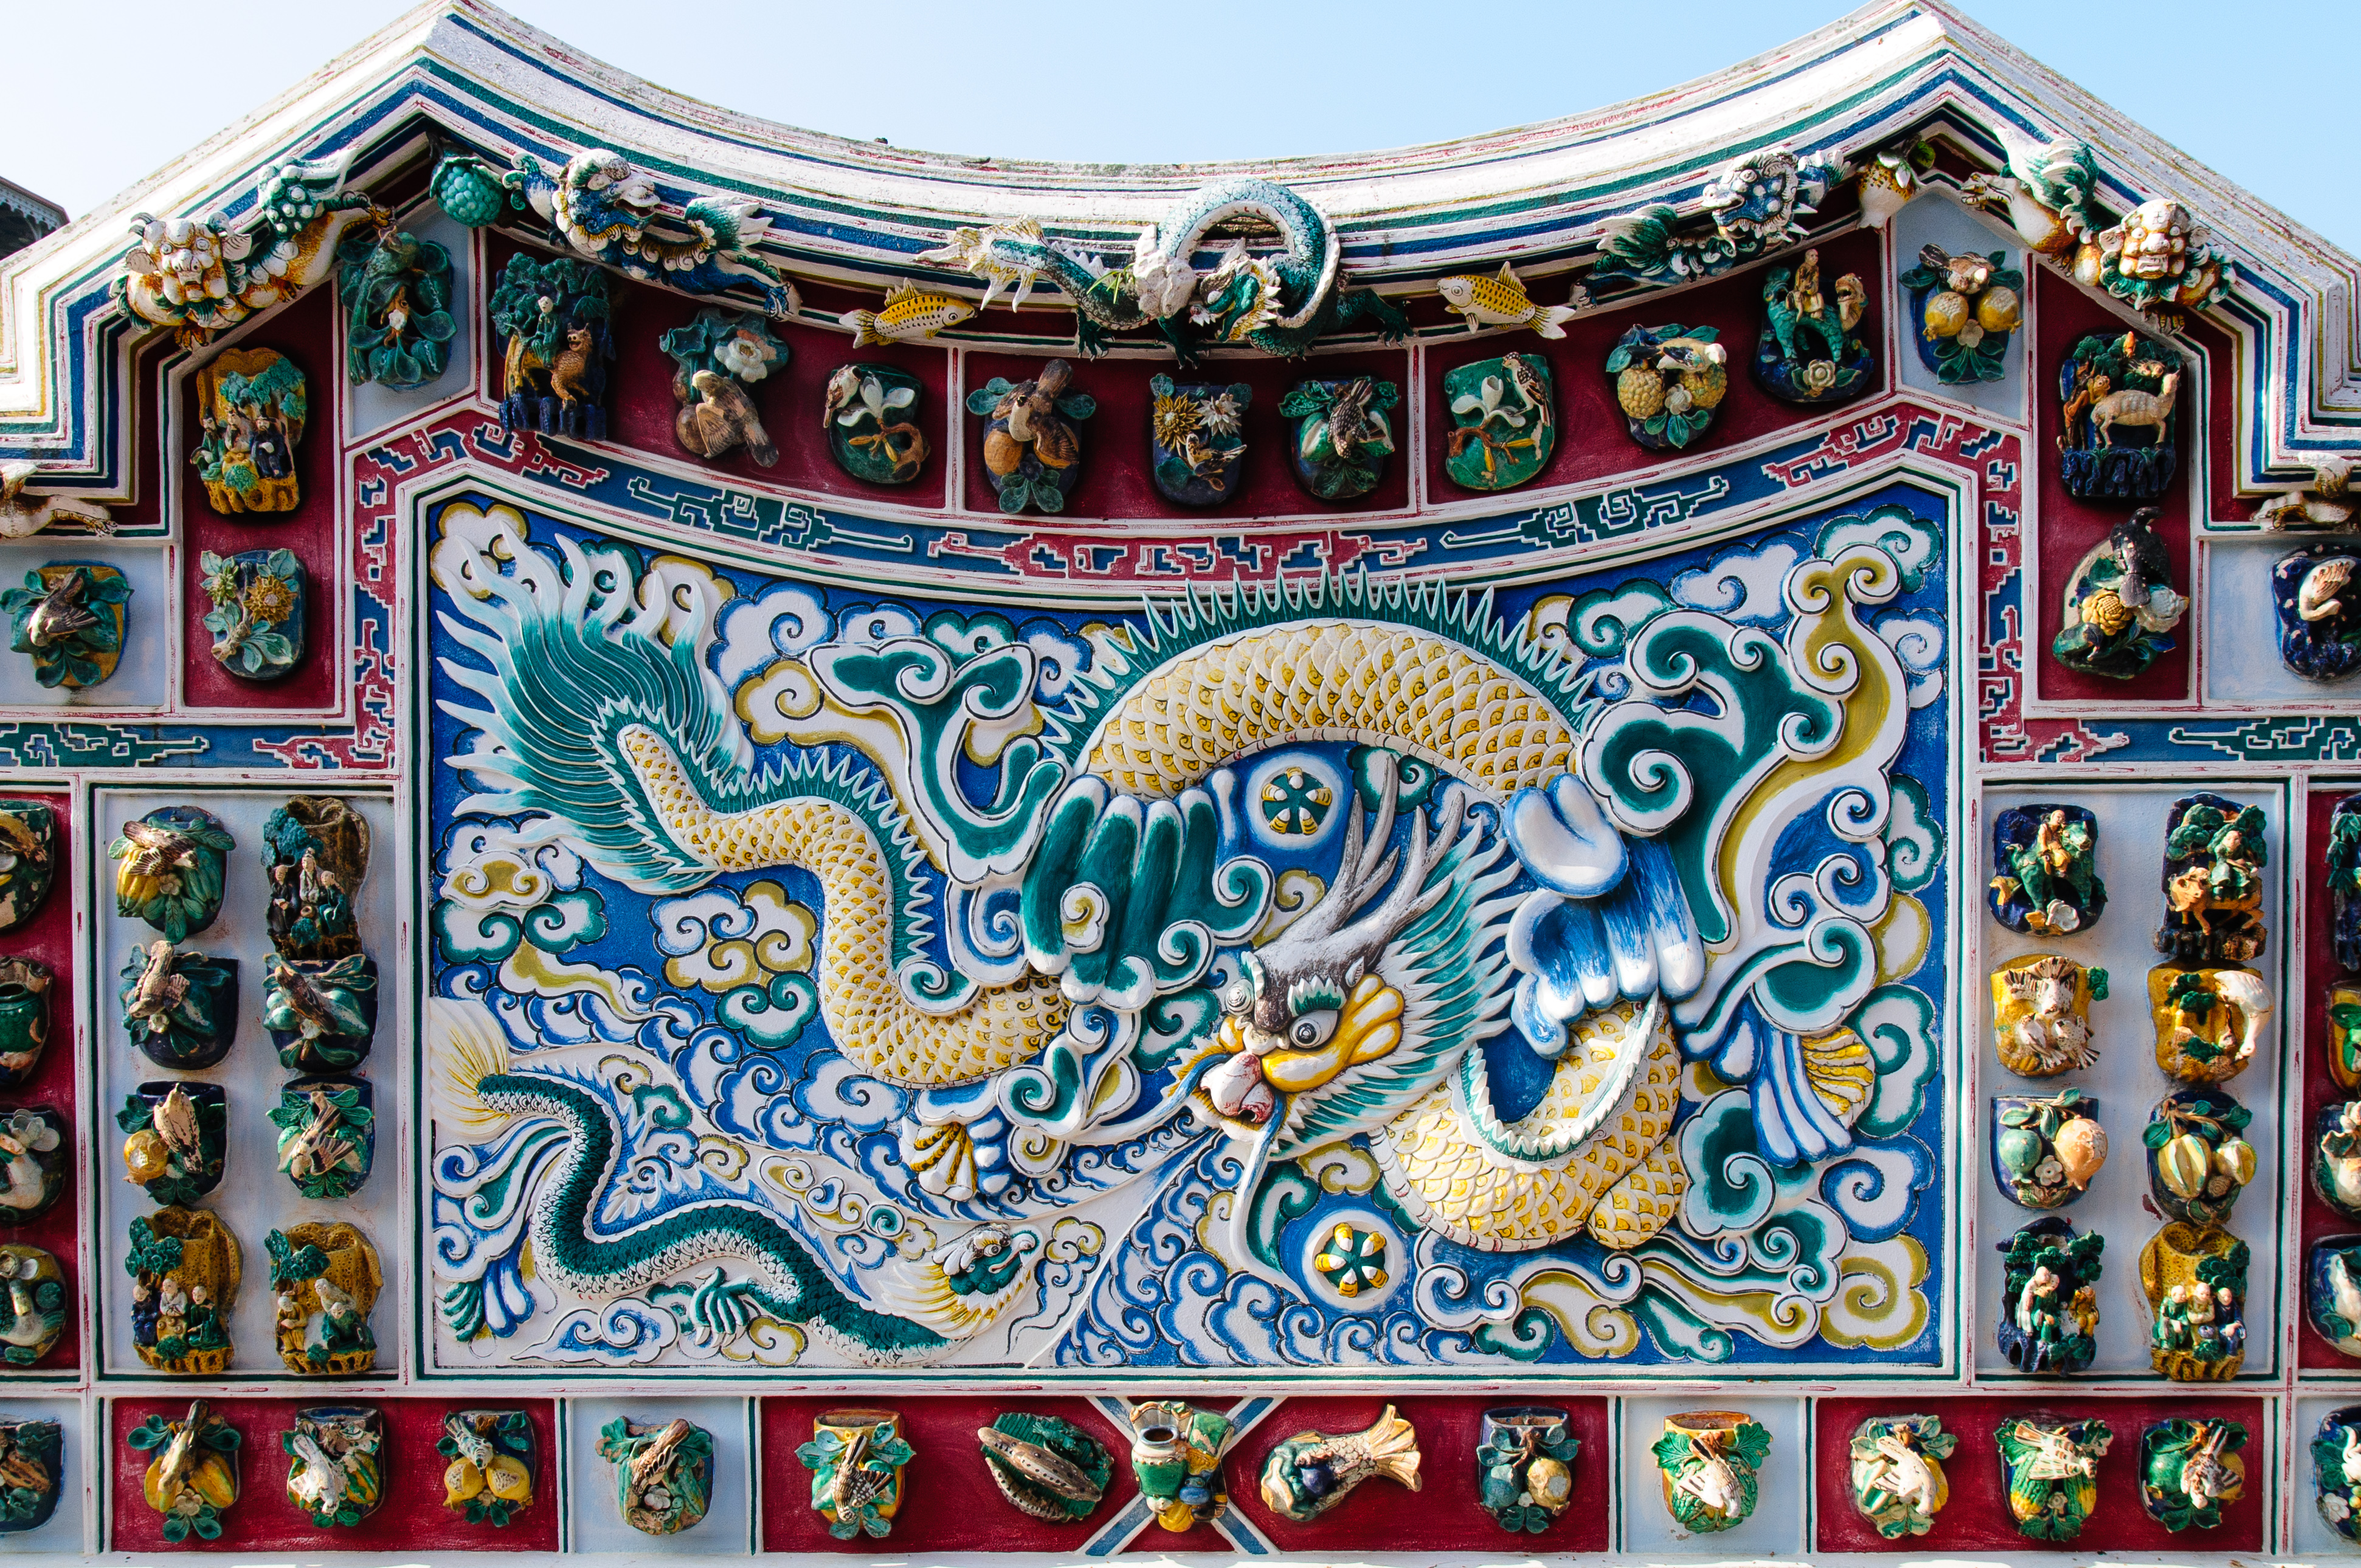
nikon, thailand, art, d300, thailandia, phranakhonsiayutthaya, banlen, hindu temple